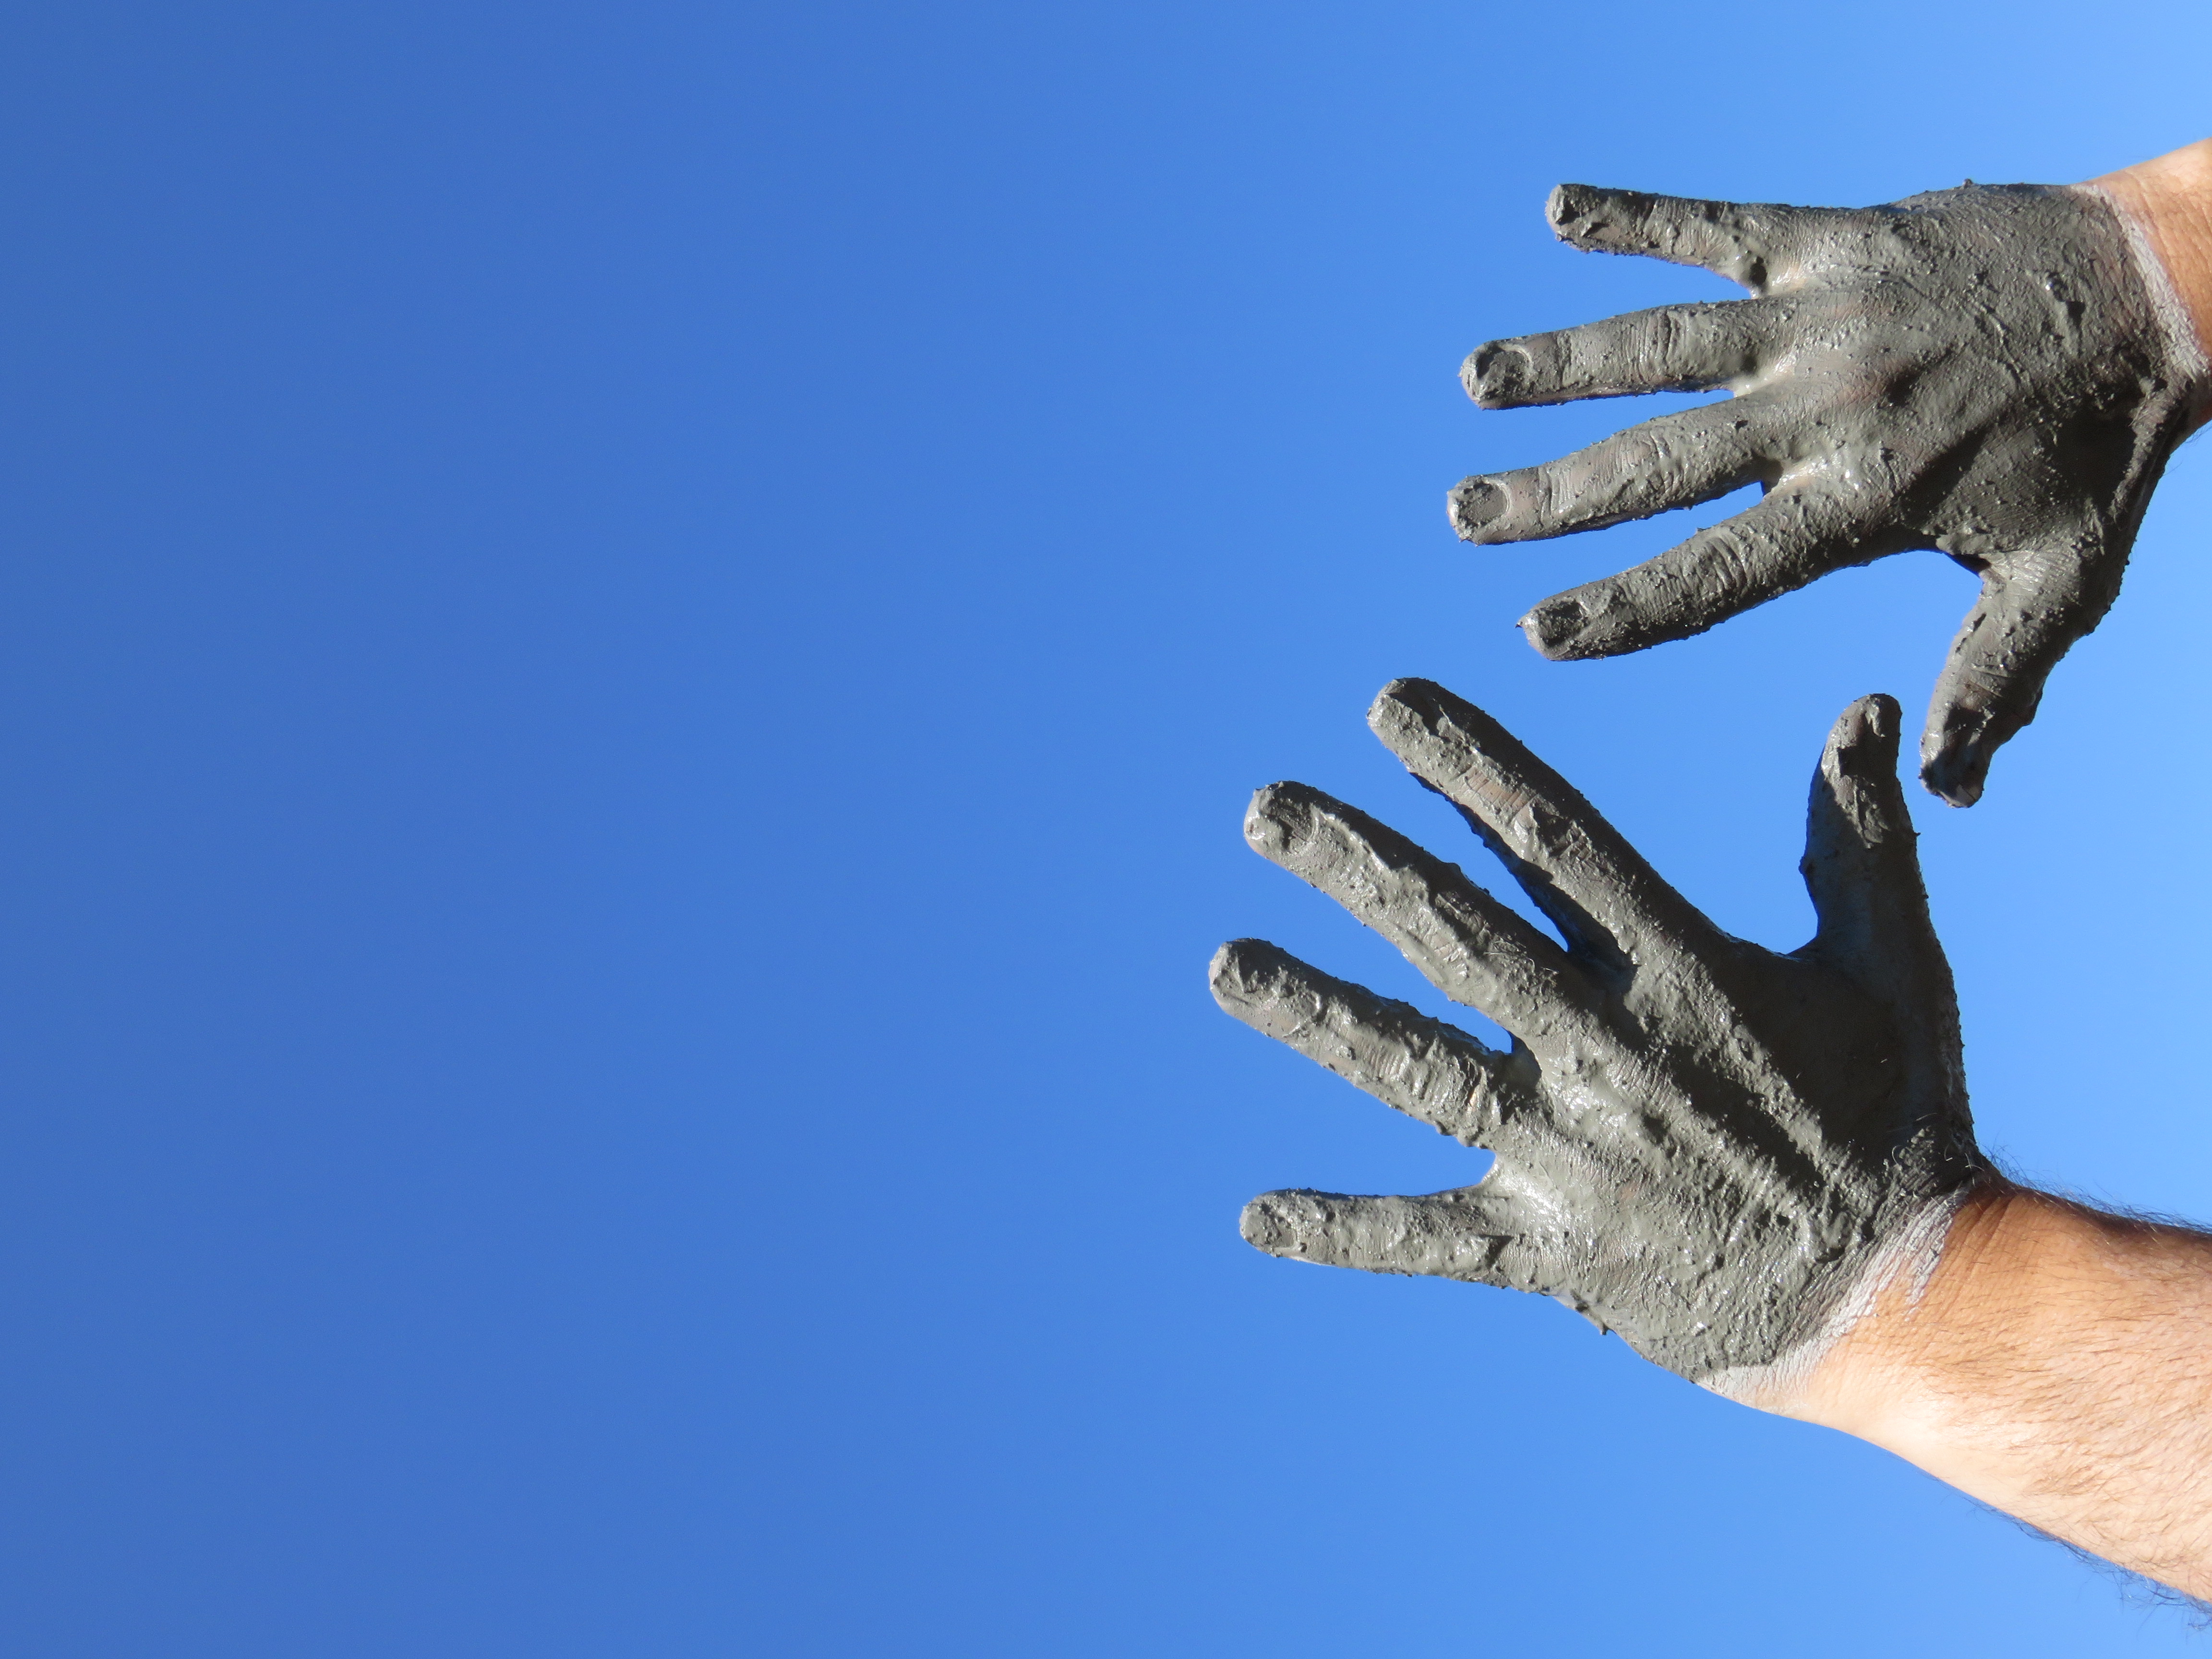
blue sky, hand, mud, finger, sky, nail, gesture, wrist, thumb, glove